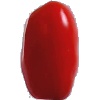
Label: Tomato 2